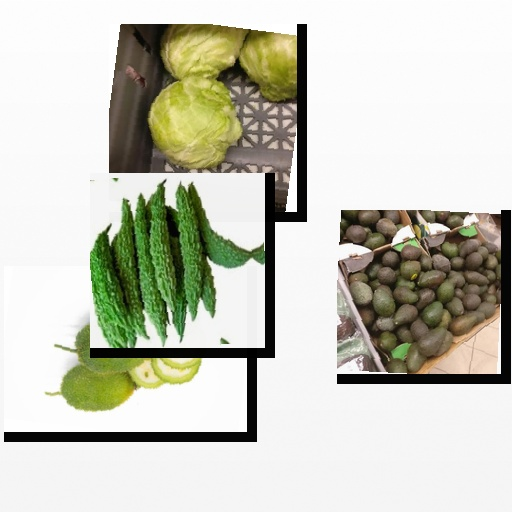
Food items: cabbage, avocado, spiny_gourd, bitter_gourd